Donald Curtis

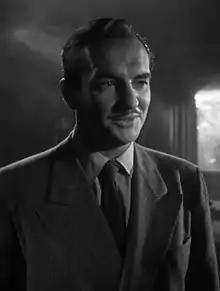
Curtis in "The Amazing Mr. X" (1948)

Donald Curtis (born Curtis D. Rudolf; February 27, 1915 – May 22, 1997) was an American actor who had roles in dozens of films and television series.